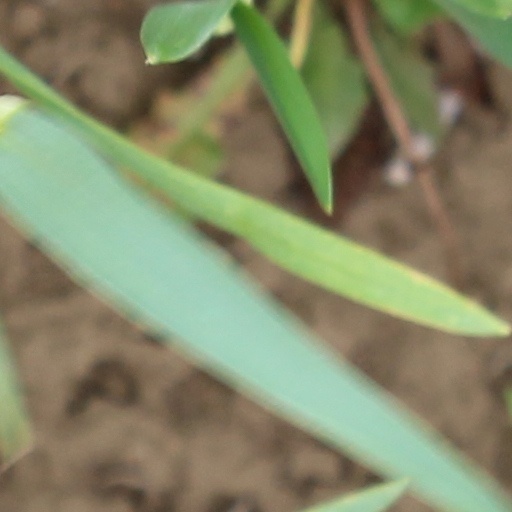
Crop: wheat